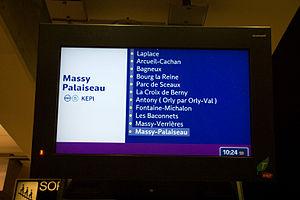
La ligne B du RER d'Île-de-France, plus souvent simplement nommée RER B, est une ligne du réseau express régional d'Île-de-France qui traverse l'agglomération parisienne selon un axe nord-est / sud-ouest, avec deux embranchements. Elle relie Aéroport Charles-de-Gaulle 2 TGV et Mitry - Claye au nord-est à Robinson et à Saint-Rémy-lès-Chevreuse au sud, en passant par le cœur de Paris. À l'origine se trouvait la ligne de Sceaux, inaugurée au milieu du XIXᵉ siècle et qui par prolongements successifs, reliait la gare du Luxembourg à Saint-Rémy-lès-Chevreuse.